Ghost Rider: Spirit of Vengeance

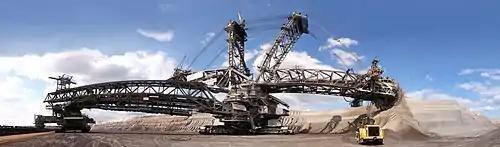
A special prop: The Bagger 288, the heaviest land vehicle in the world from 1978 to 1995

Marvel producer Avi Arad announced the development of "Ghost Rider 2" at a press event in February 2007. Peter Fonda had also expressed a desire to return as Mephistopheles. In early December, Nicolas Cage also expressed interest to return in the lead role as Ghost Rider. Shortly after, in another interview he went on further to mention that he would enjoy seeing a darker story and suggested that the film could do with newly created villains. It was also rumored that the sequel would feature Danny Ketch, another Marvel character who took up the Ghost Rider mantle in the comics.